Teffedest Mountains

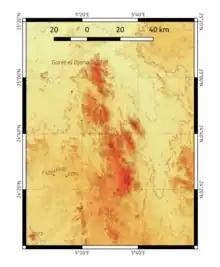
Topographic map of the Teffedest mountains

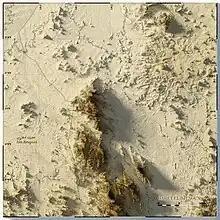
Topographic map of the Garet el Djenoun

The highest point of the Teffedest is the In Akoulmou. The impressive Garet el Djenoun, located at the northern end of the range, is one of the most conspicuous peaks of the range.